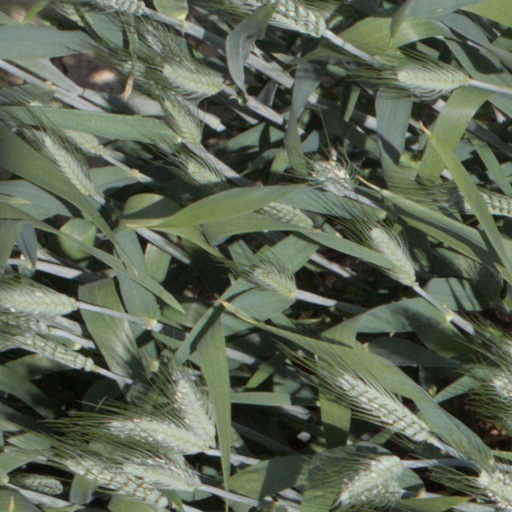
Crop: wheat